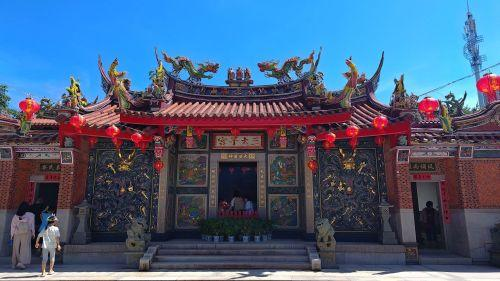
地标名称：三太子宫
所在城市：惠州市·惠阳区